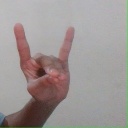
अक्षर: श